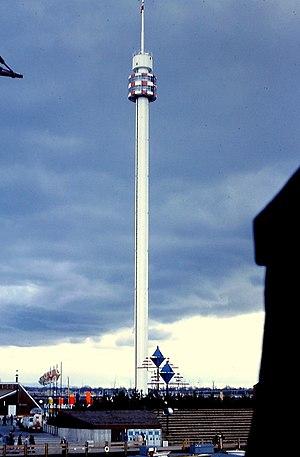
Manège La Spirale, parc d'amusement de La Ronde à l'Exposition universelle de Montréal en 1967
Le centre ville de Montréal, Canada, compte actuellement 60 gratte-ciels de 100 mètres de hauteur ou plus. Le plus haut, avec 205 mètres et 51 étages, est le 1000 De La Gauchetière, depuis 1992.